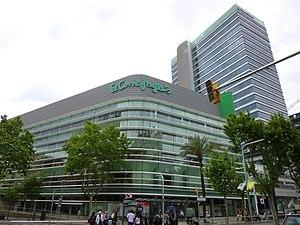
Carme María Chacón Piqueras [ˈkaɾme maˈɾia t͡ʃaˈkõm piˈkɛɾas] est une femme d'État espagnole membre du Parti des socialistes de Catalogne, née le 13 mars 1971 à Esplugues de Llobregat et morte le 9 avril 2017 à Madrid.